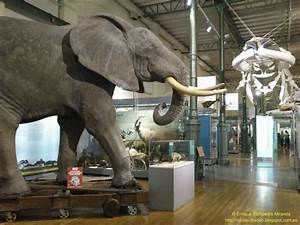
Label: elephant